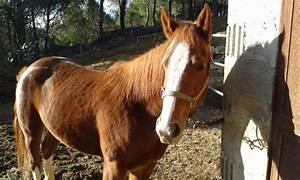
Label: cavallo